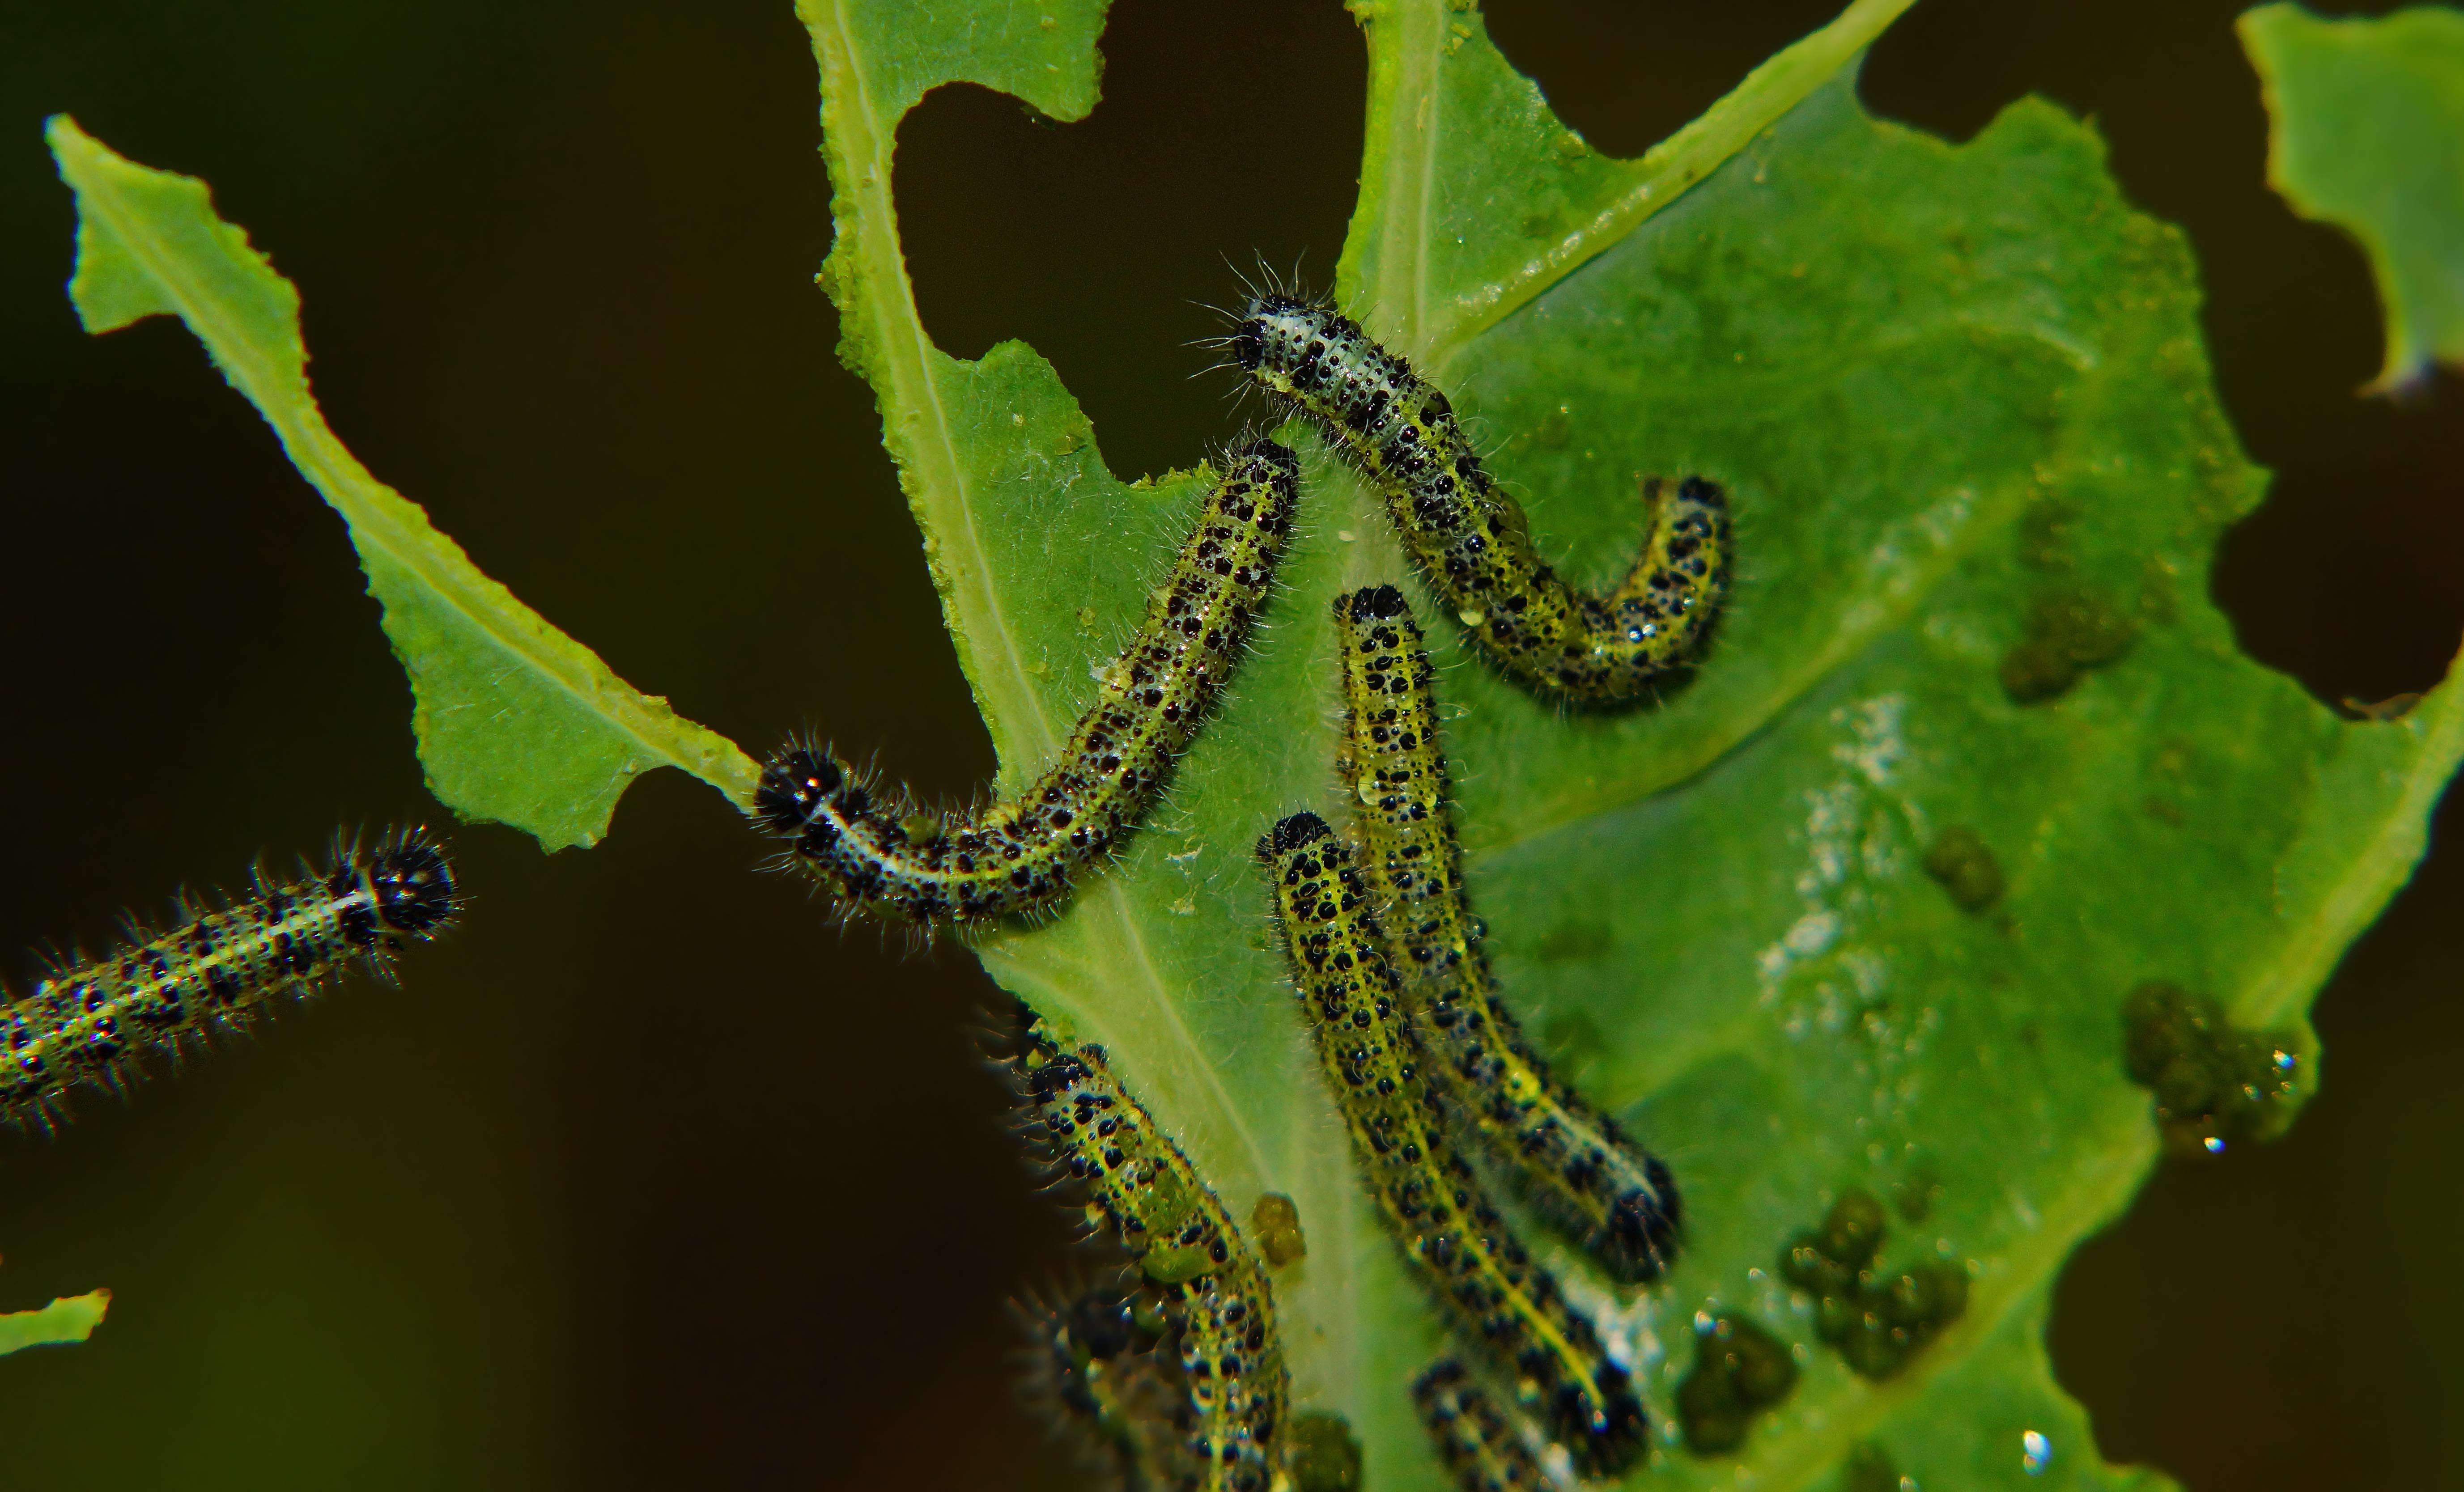
nature, photography, leaf, flower, photo, green, insect, macro, biology, fish, fauna, invertebrate, close up, animals, naturaleza, a77, g, ggl1, gaby1, xovesphoto, animales, gphoto, xelodegalicia, sonya77v, sonyslta77v, macro photography, gabrielcoru a, seahorse, syngnathiformes